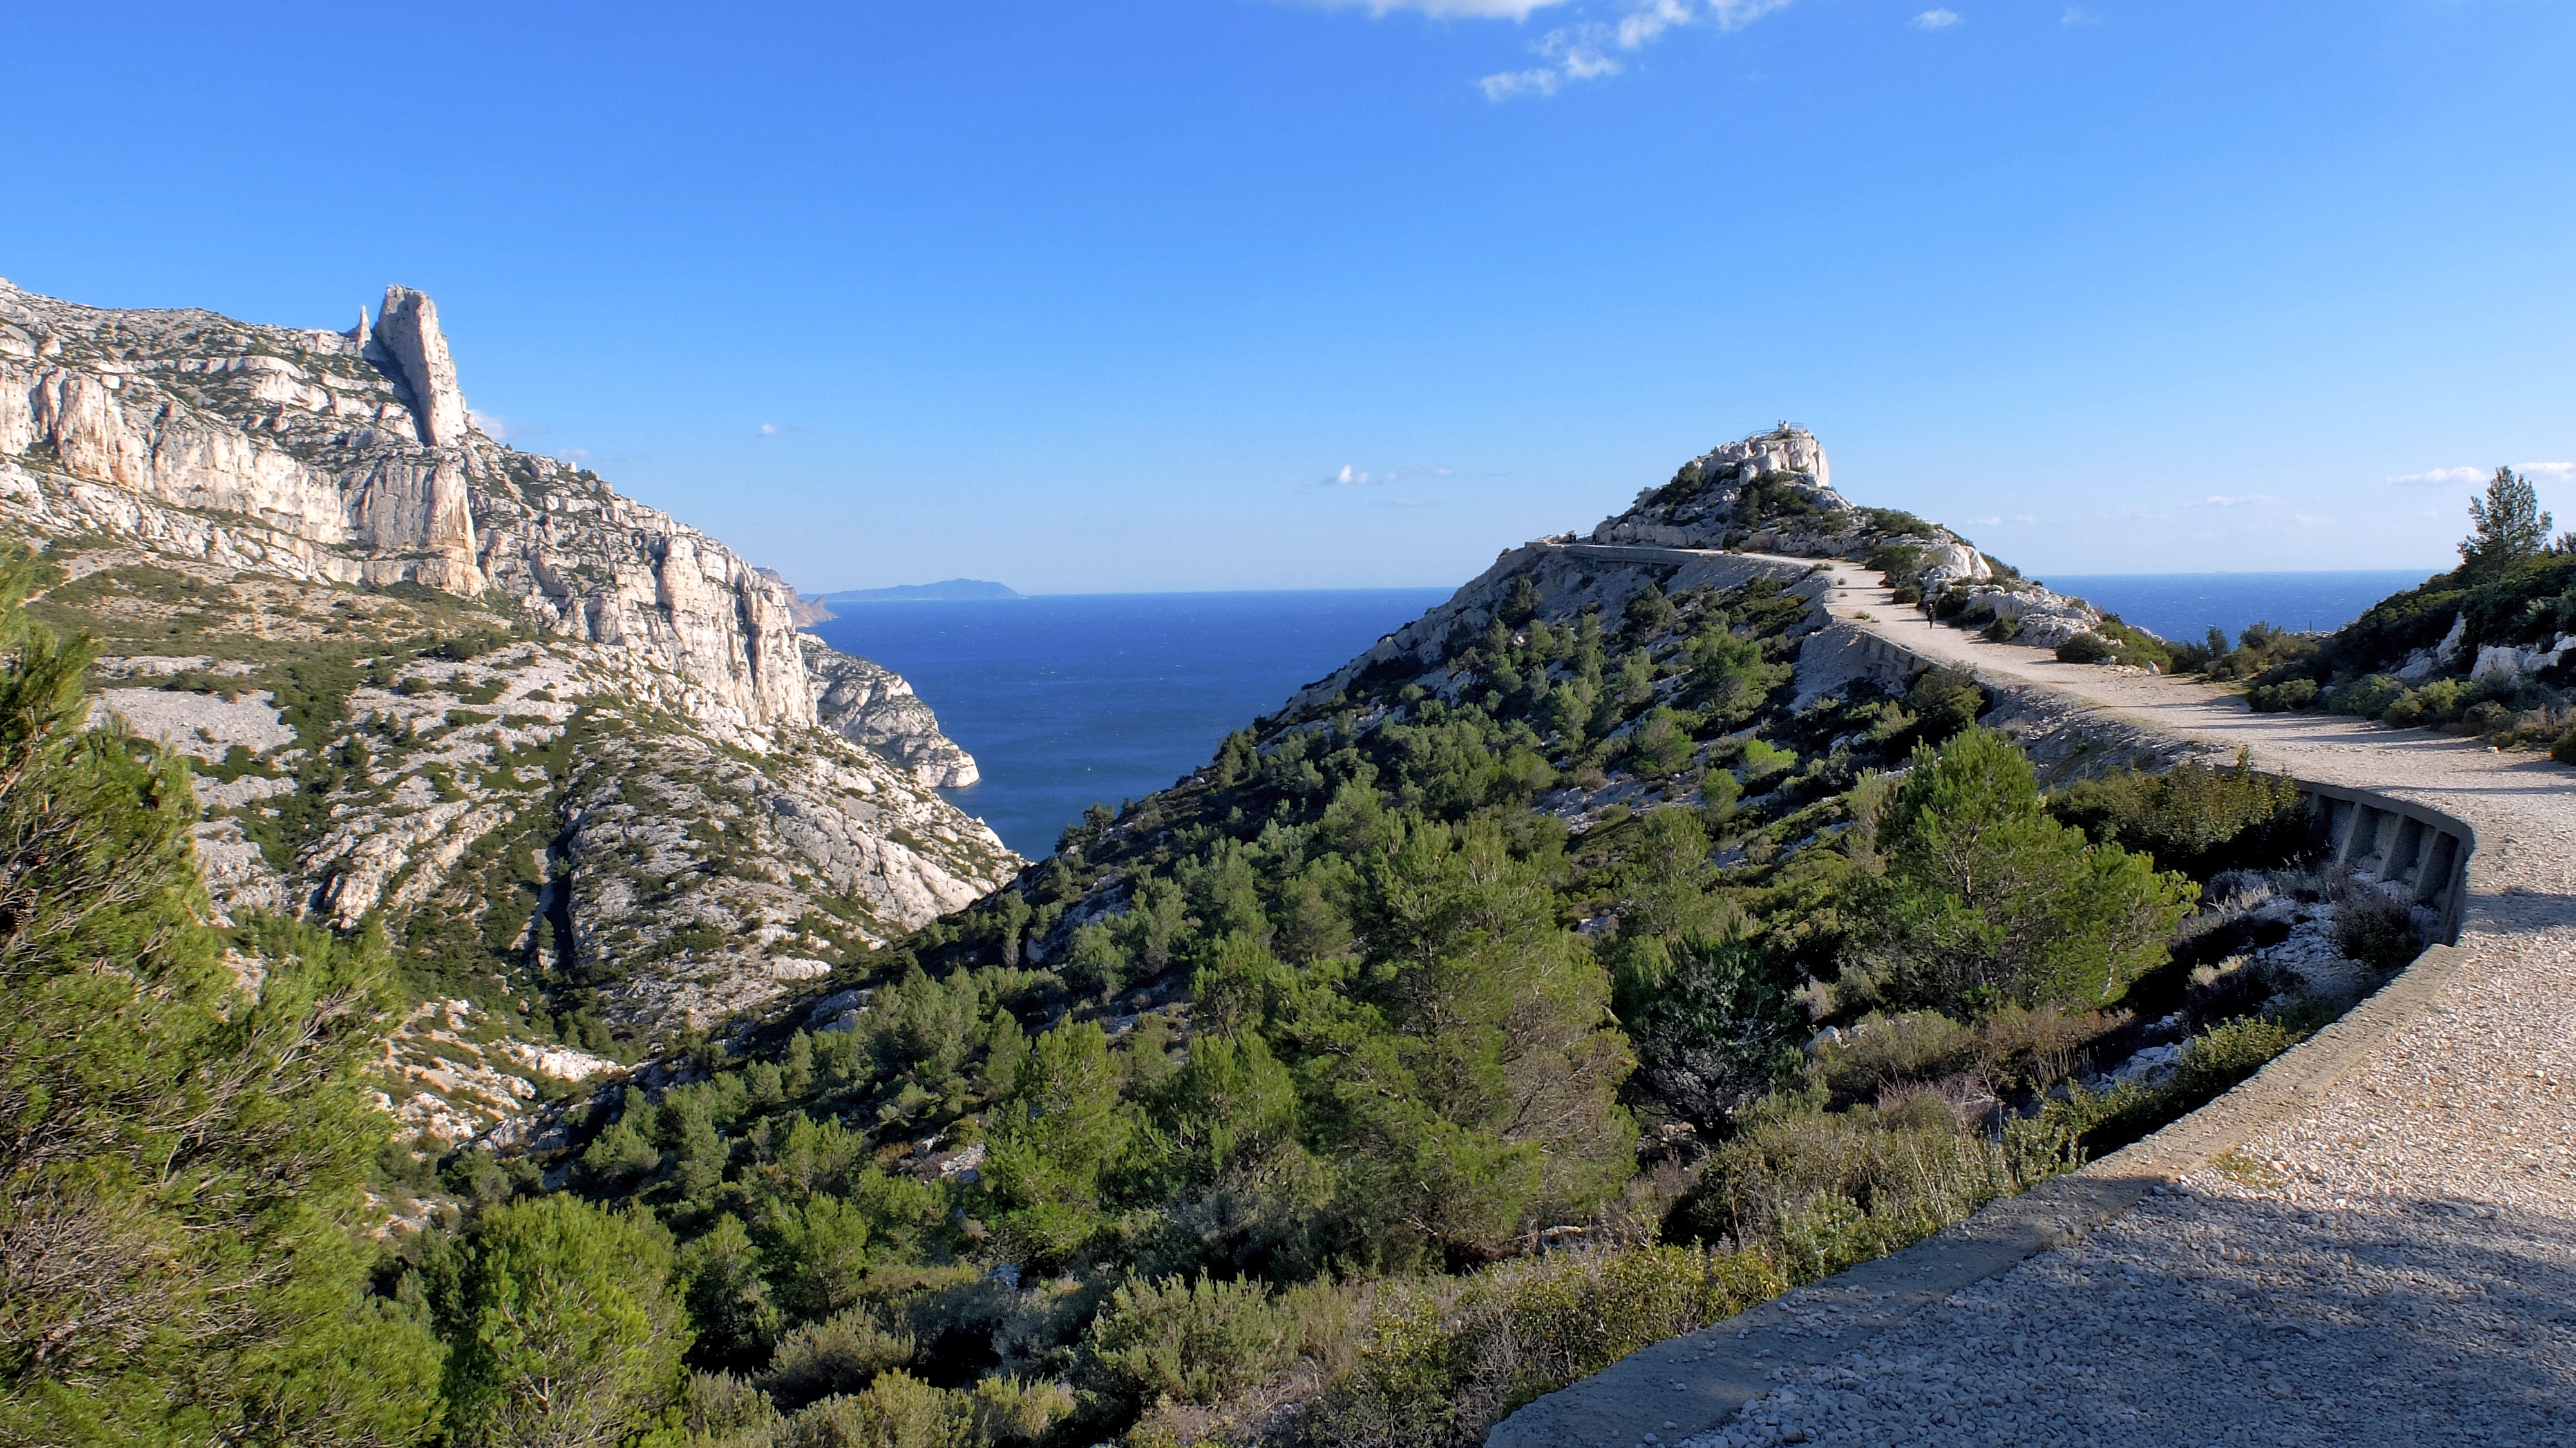
landscape, sea, coast, tree, rock, wilderness, mountain, sky, hill, cliff, mediterranean, tourism, terrain, national park, escarpment, marseille, calanque, cassis, promontory, mount scenery